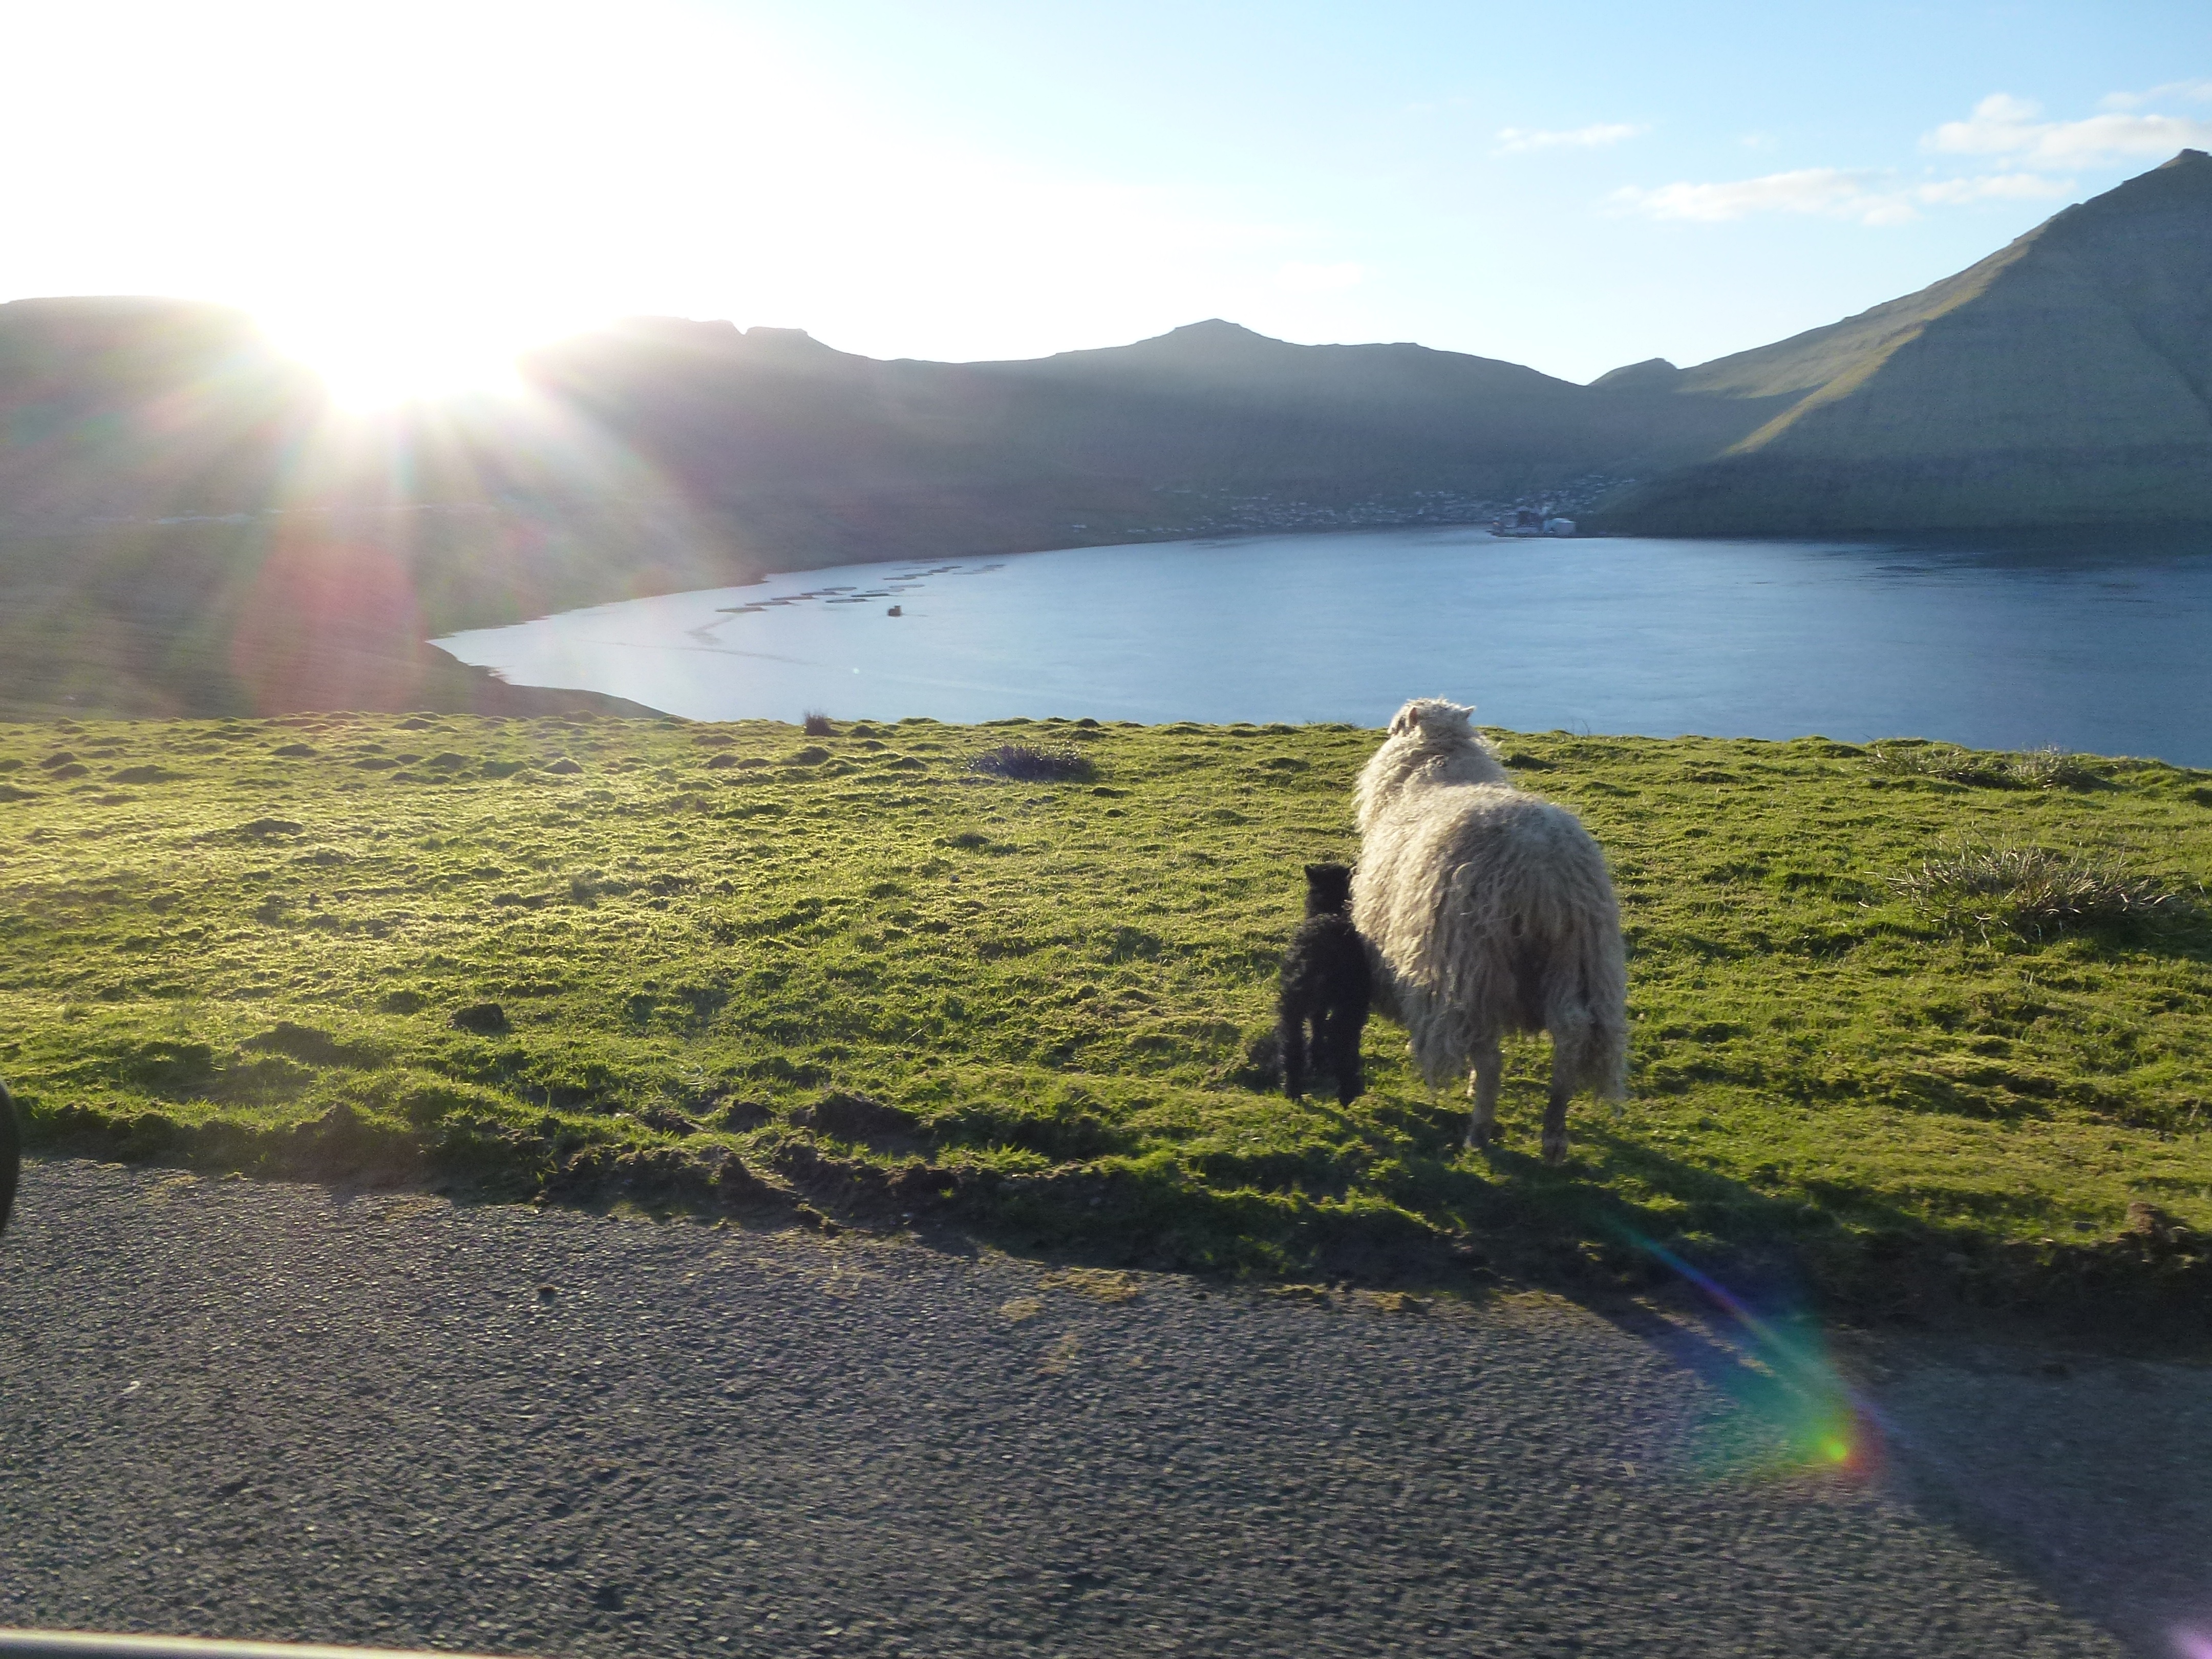
landscape, sea, coast, wilderness, mountain, hill, lake, reflection, fjord, reservoir, highland, terrain, body of water, loch